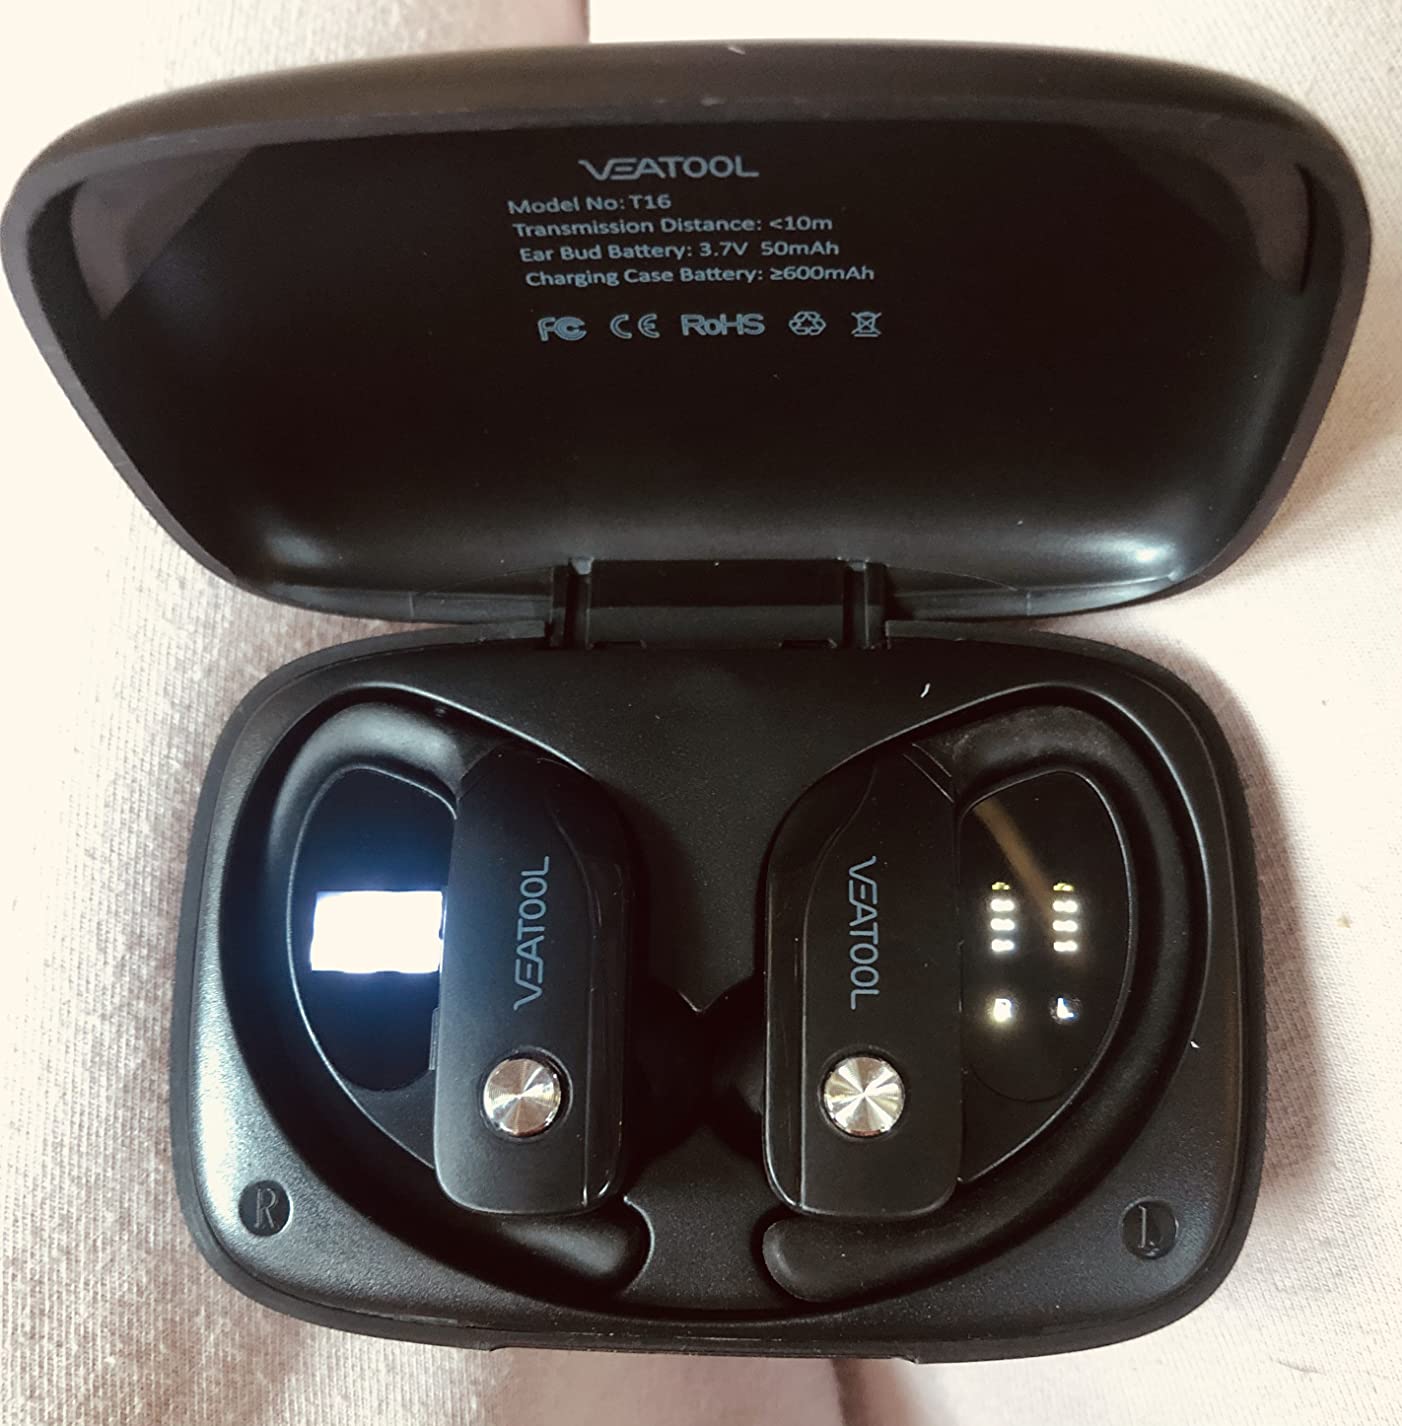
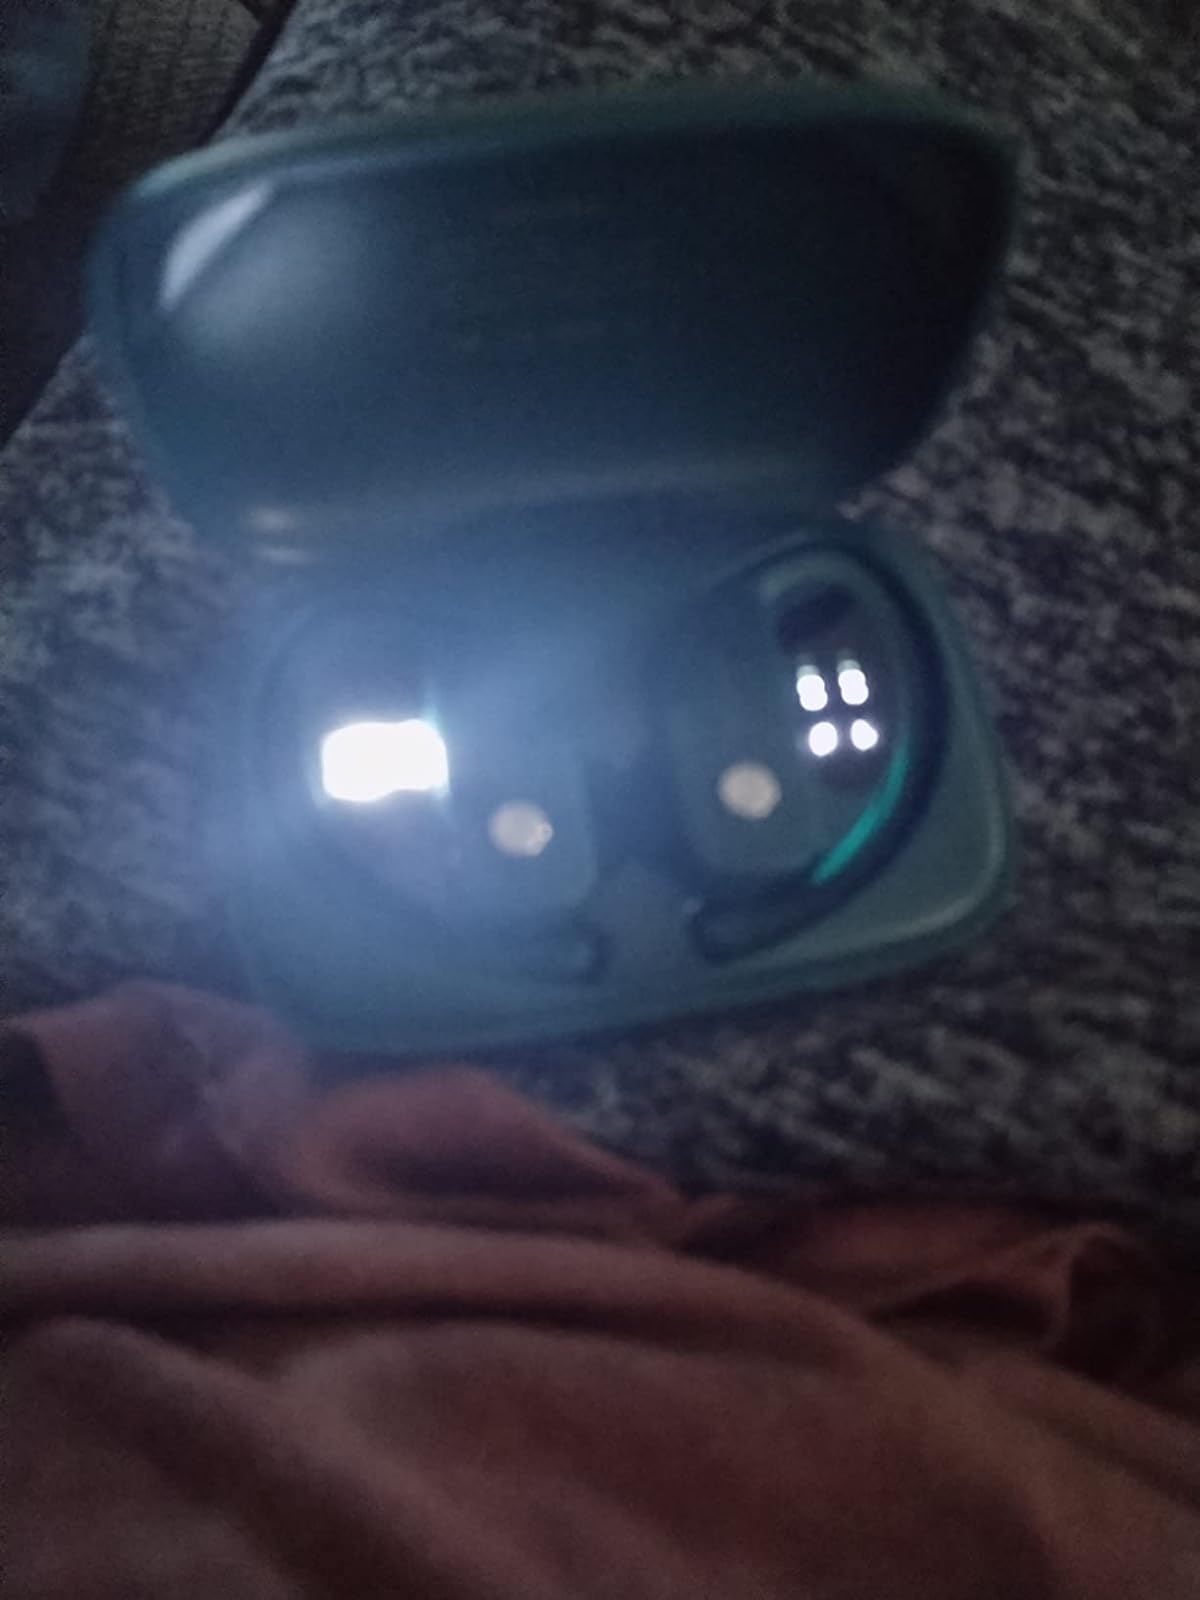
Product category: earbuds
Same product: yes